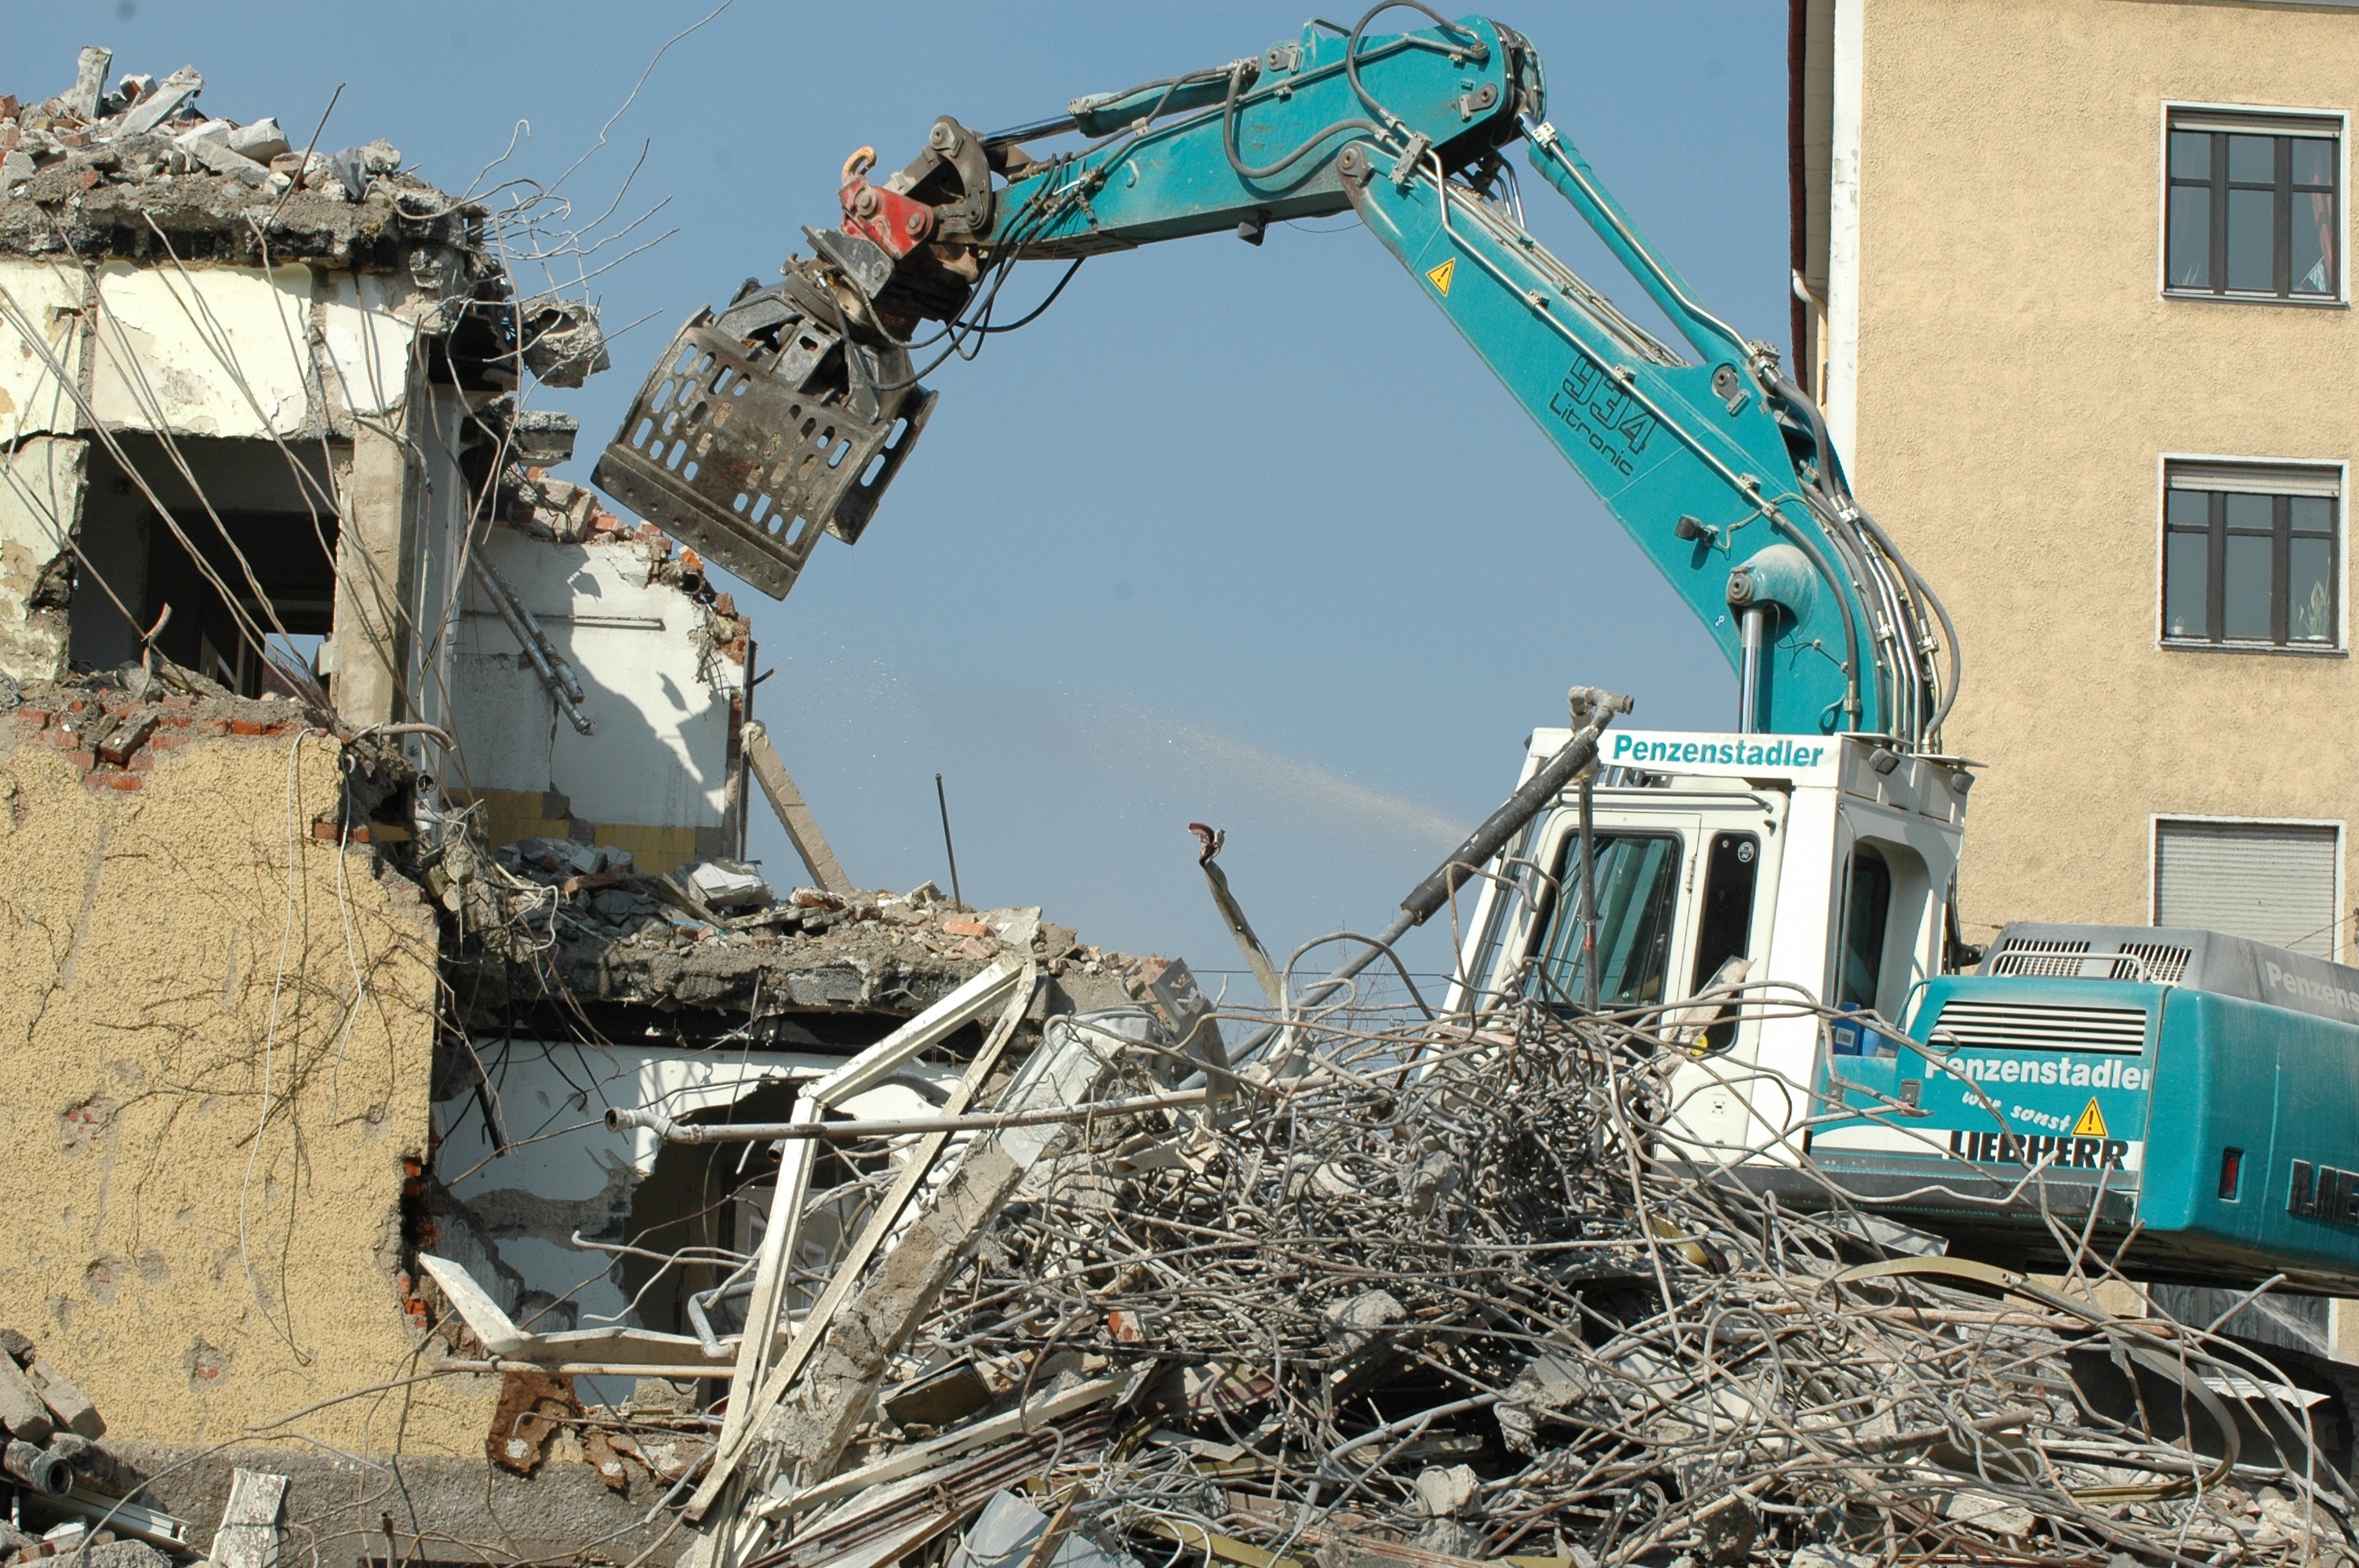
water, architecture, building, old, city, home, skyscraper, wall, stone, construction, broken, dust, decay, ruin, old building, destroyed, crash, old house, dilapidated, crane, destruction, site, demolition, debris, excavators, collapse, masonry, scrap, remains of a wall, lapsed, demolished, hydraulic, run down, new beginning, water jet, tear off, disassembly, building rubble, construction workers, bauruine, house demolition, gutting, domontage, roof tear off, wrecking ball, geological phenomenon